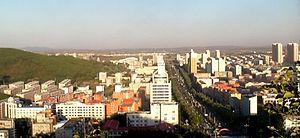
Qitaihe est une ville de la province du Heilongjiang en Chine.